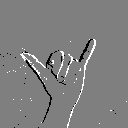
ASL letter: y